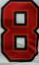
Number: 8